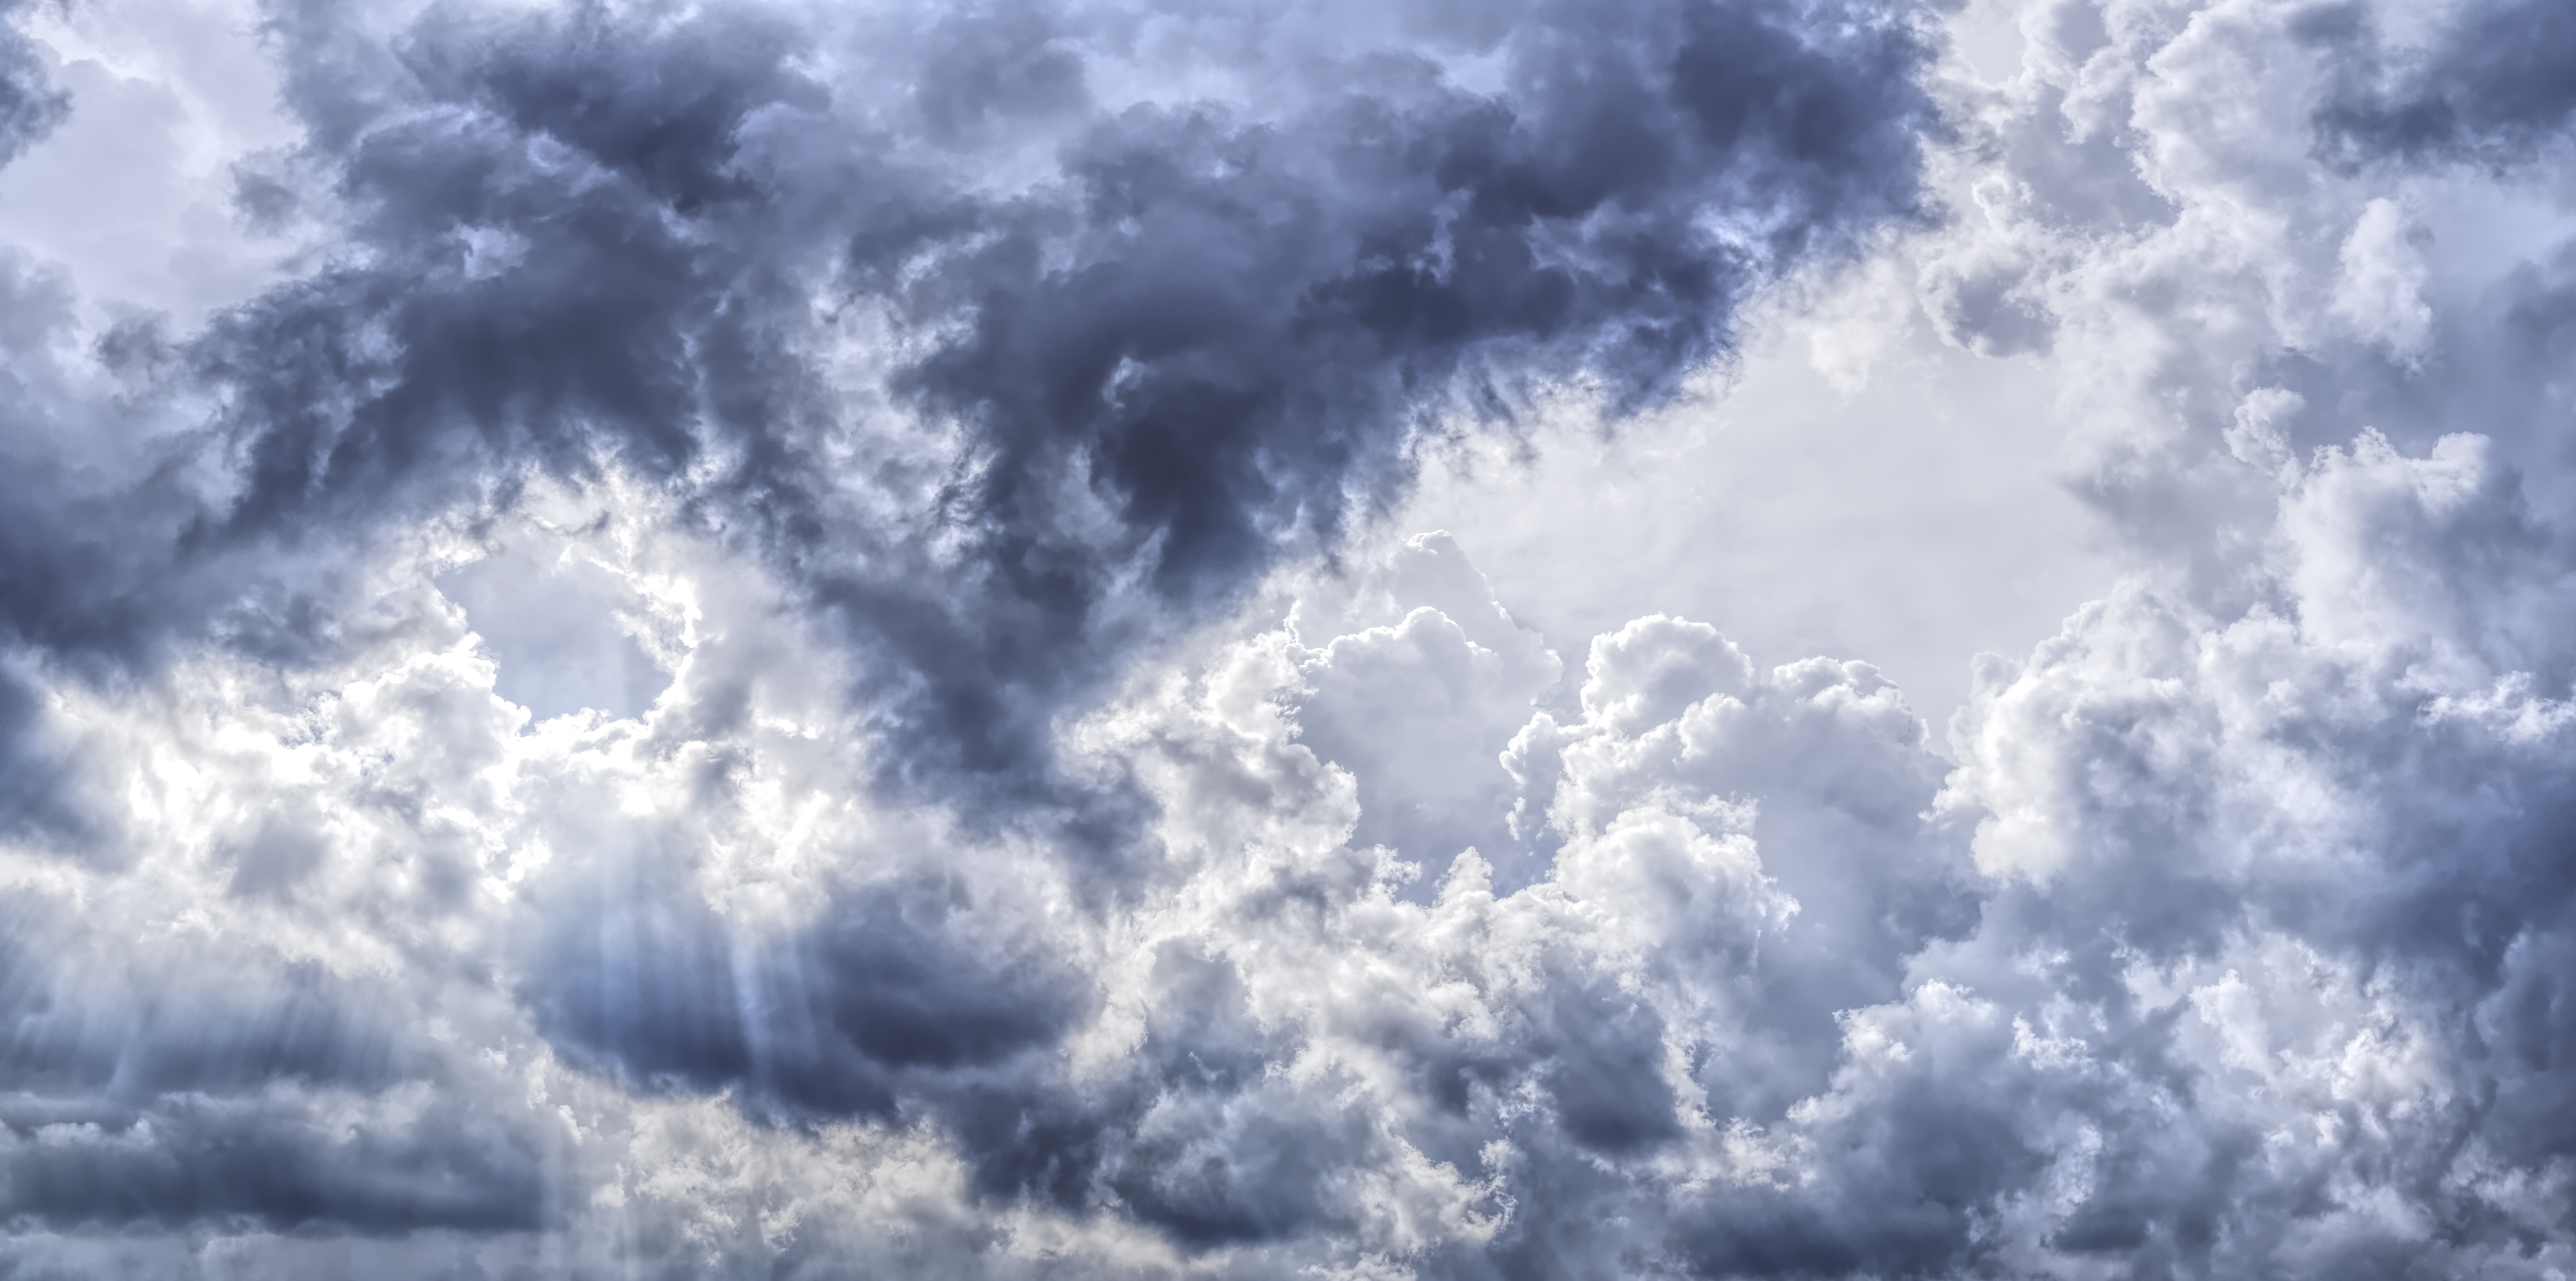
sky, cloud, daytime, cumulus, atmosphere, meteorological phenomenon, sunlight, computer wallpaper, calm, storm